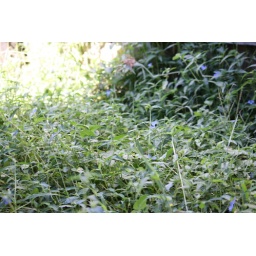
i was sitting in the grass ...thinkinggg